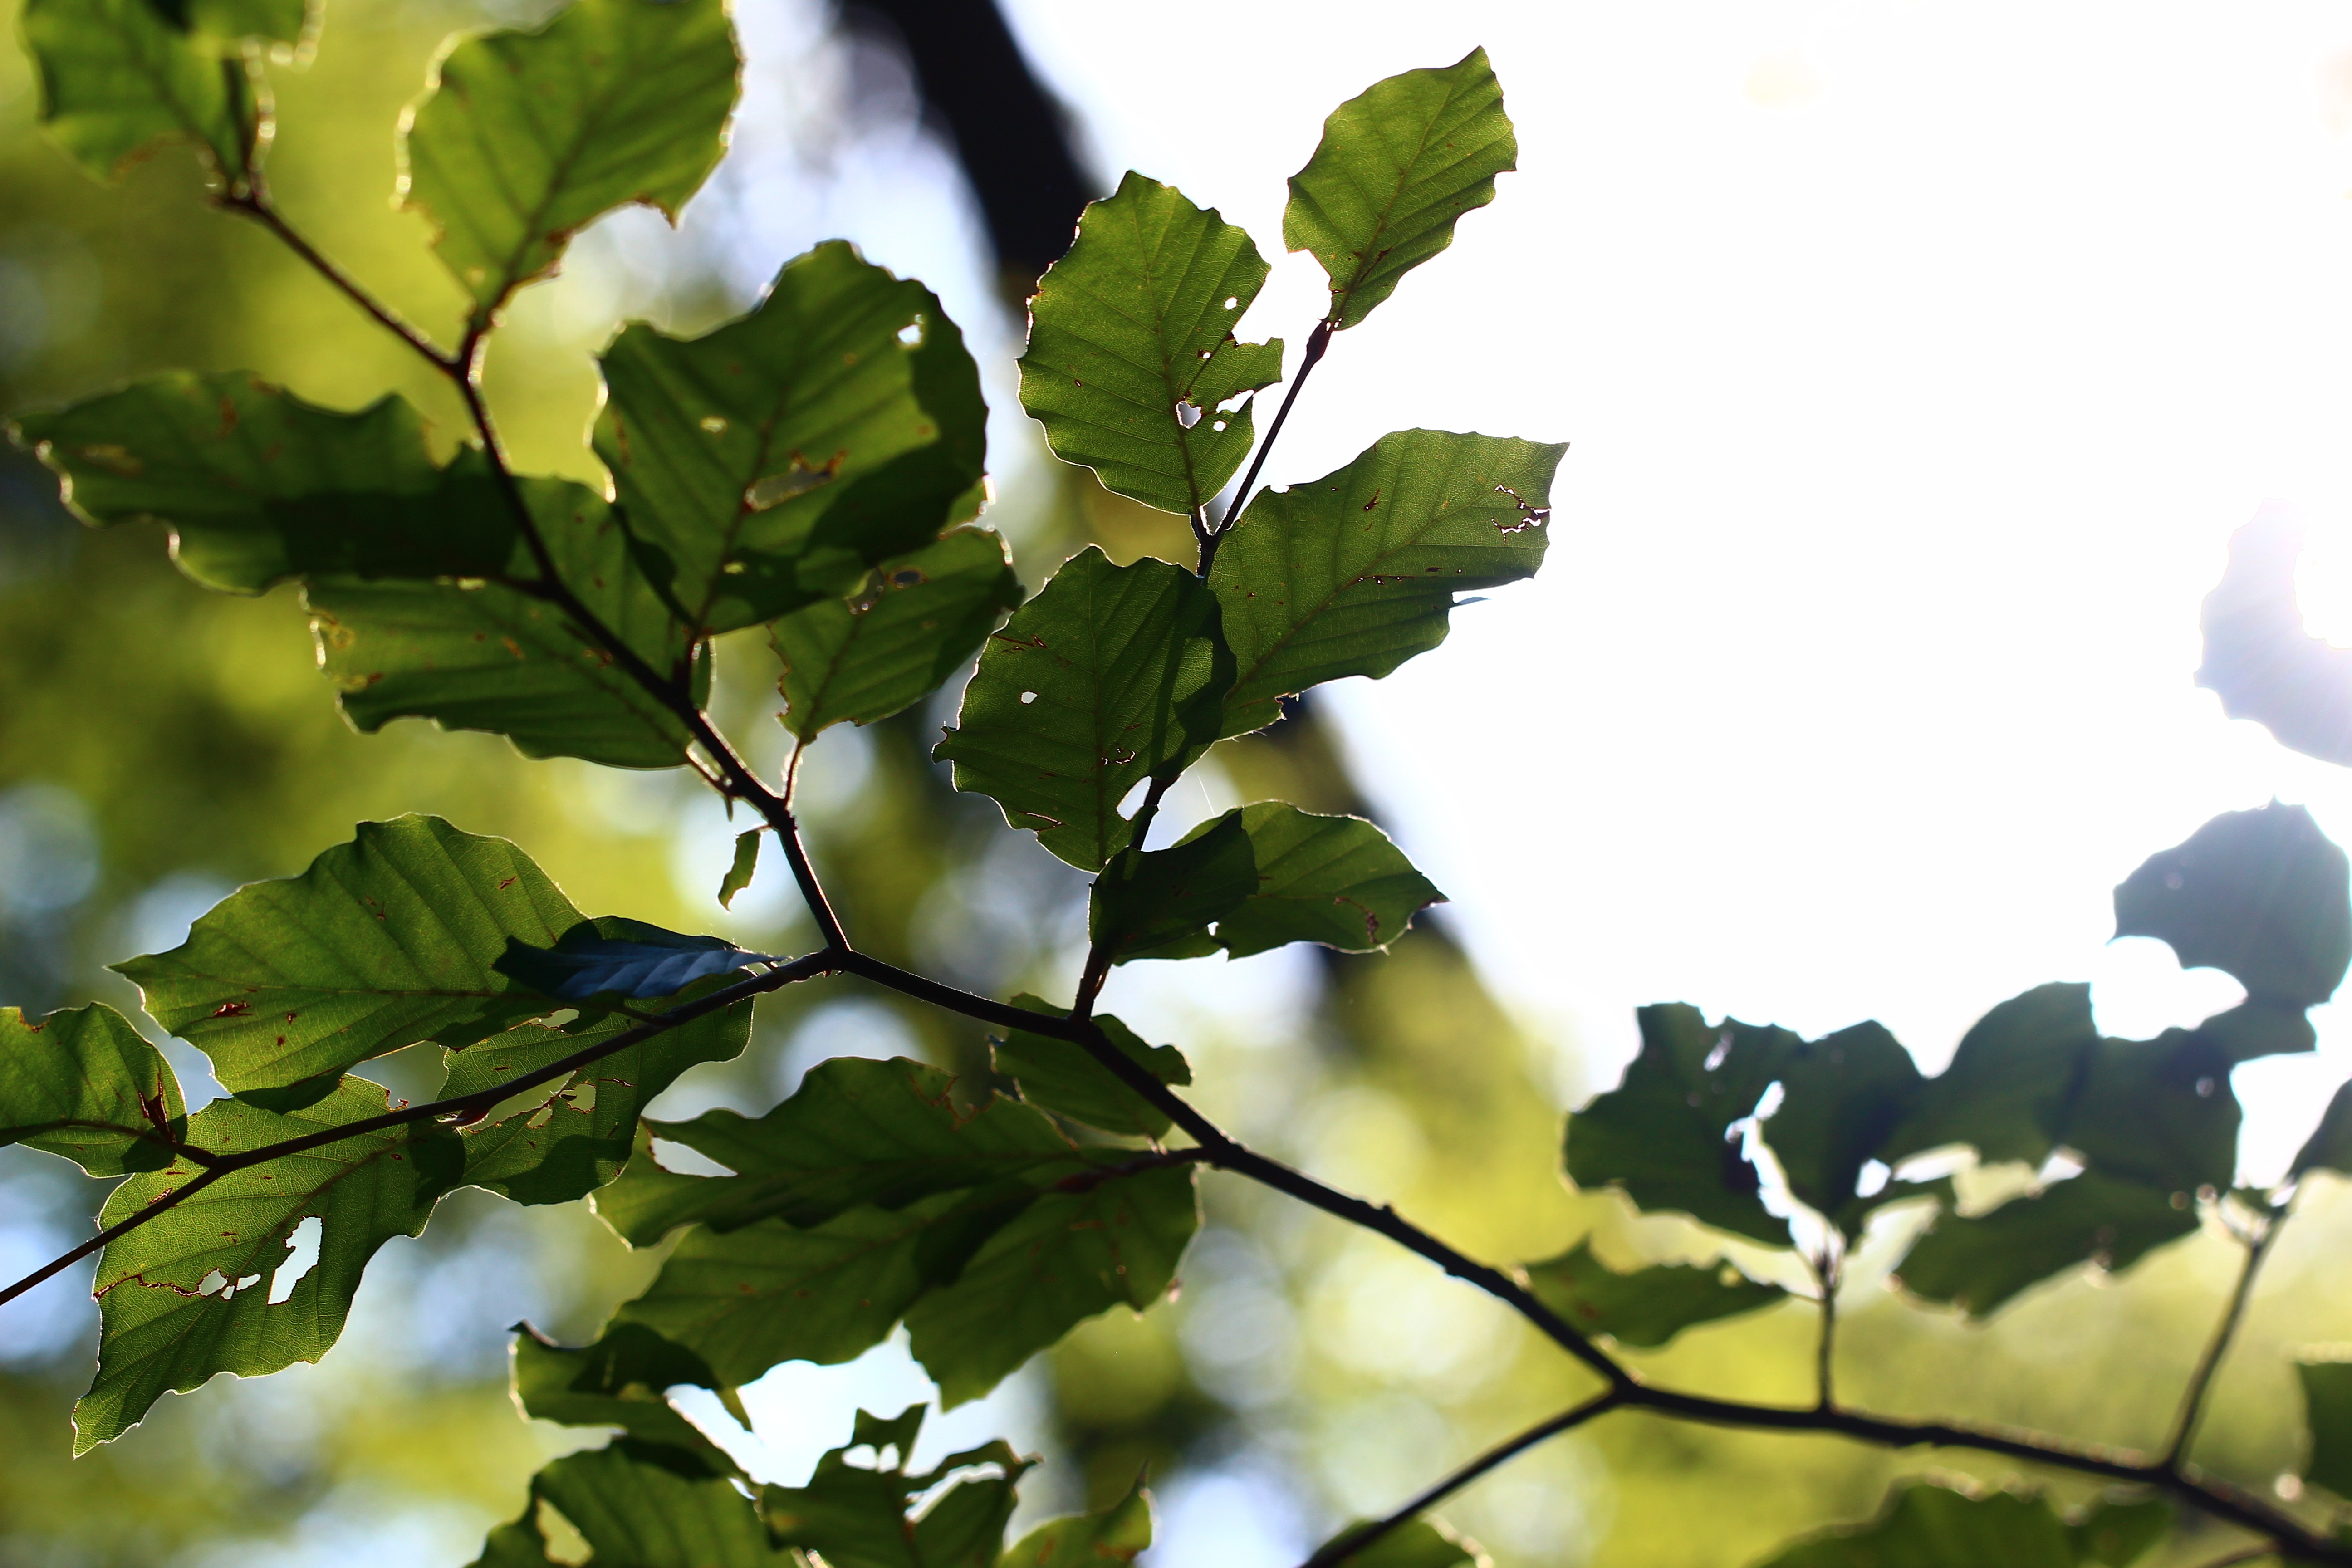
tree, branch, blossom, plant, sunlight, leaf, flower, summer, green, produce, birch, autumn, park, leaves, shrub, deciduous, back light, flowering plant, woody plant, land plant